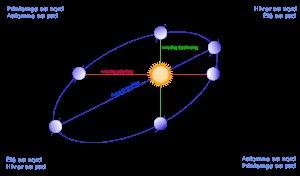
Le solstice est un événement astronomique qui se produit lorsque la position apparente du Soleil vu de la Terre atteint son extrême méridional ou septentrional en fonction du plan de l'équateur céleste ou terrestre. Il s'oppose ainsi à l'équinoxe, qui se produit lorsque la position apparente du Soleil est située sur l'équateur céleste. Tandis que les équinoxes se caractérisent par une durée égale entre le jour et la nuit, les solstices correspondent à une durée de jour minimale ou maximale.
L'orbite de la Terre désigne l'orbite de la Terre autour du Soleil. Ce mouvement périodique suit la forme d'une ellipse presque circulaire dont la période de révolution correspond à une année sidérale, soit un peu plus de 365 jours. Conjuguée avec l'inclinaison de l'axe de rotation terrestre, l'orbite de la Terre entraîne le cycle annuel des saisons.